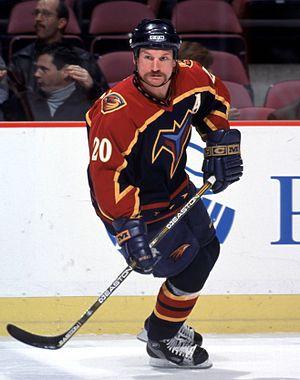
John Jeffrey Odgers est un joueur professionnel canadien de hockey sur glace. Il évoluait au poste d'ailier droit dans la Ligue nationale de hockey.